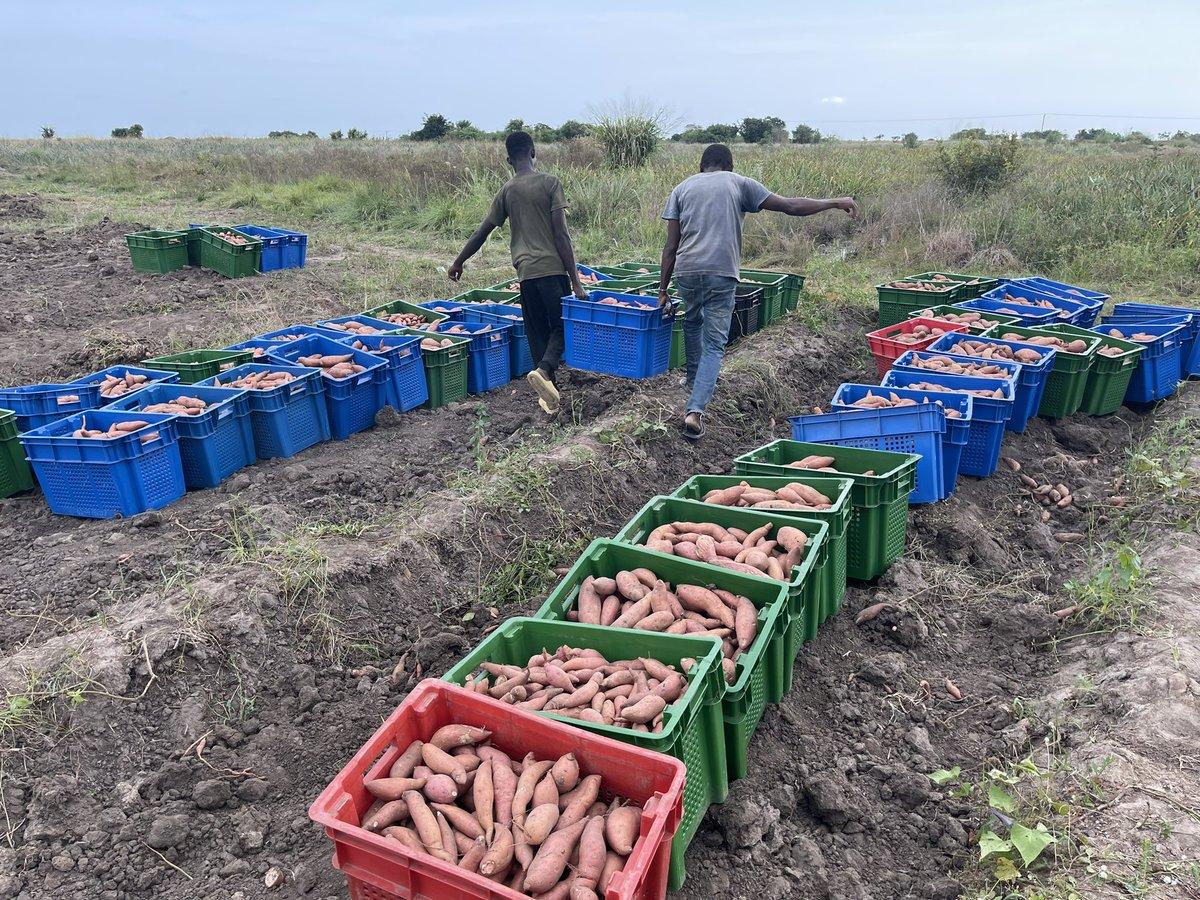
Wakulima wawili wa kiume wakiwa katika shamba lililopandwa zao la viazi vitamu,  ambapo wanafanya shughuli za uvunaji, wakivichimbua kutoka kwenye ardhi na kupanga katika makreti, ambayo yanapelekwa masokoni kwa ajili ya kuuzwa.